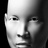
Emotion: neutral